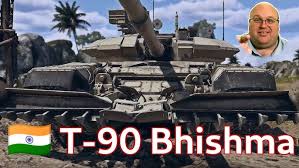
Label: T-90